Metzudat Ze'ev

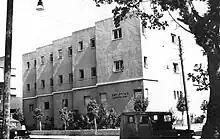
Metzudat Ze'ev before the construction of the tower

Metzudat Ze'ev is one of the oldest towers in Tel Aviv. It is built on the site of the shack that, during the 1930s, served as the headquarters of the Revisionist Zionism movement, Betar youth movement, and as the secret meeting place of the Irgun fighters.